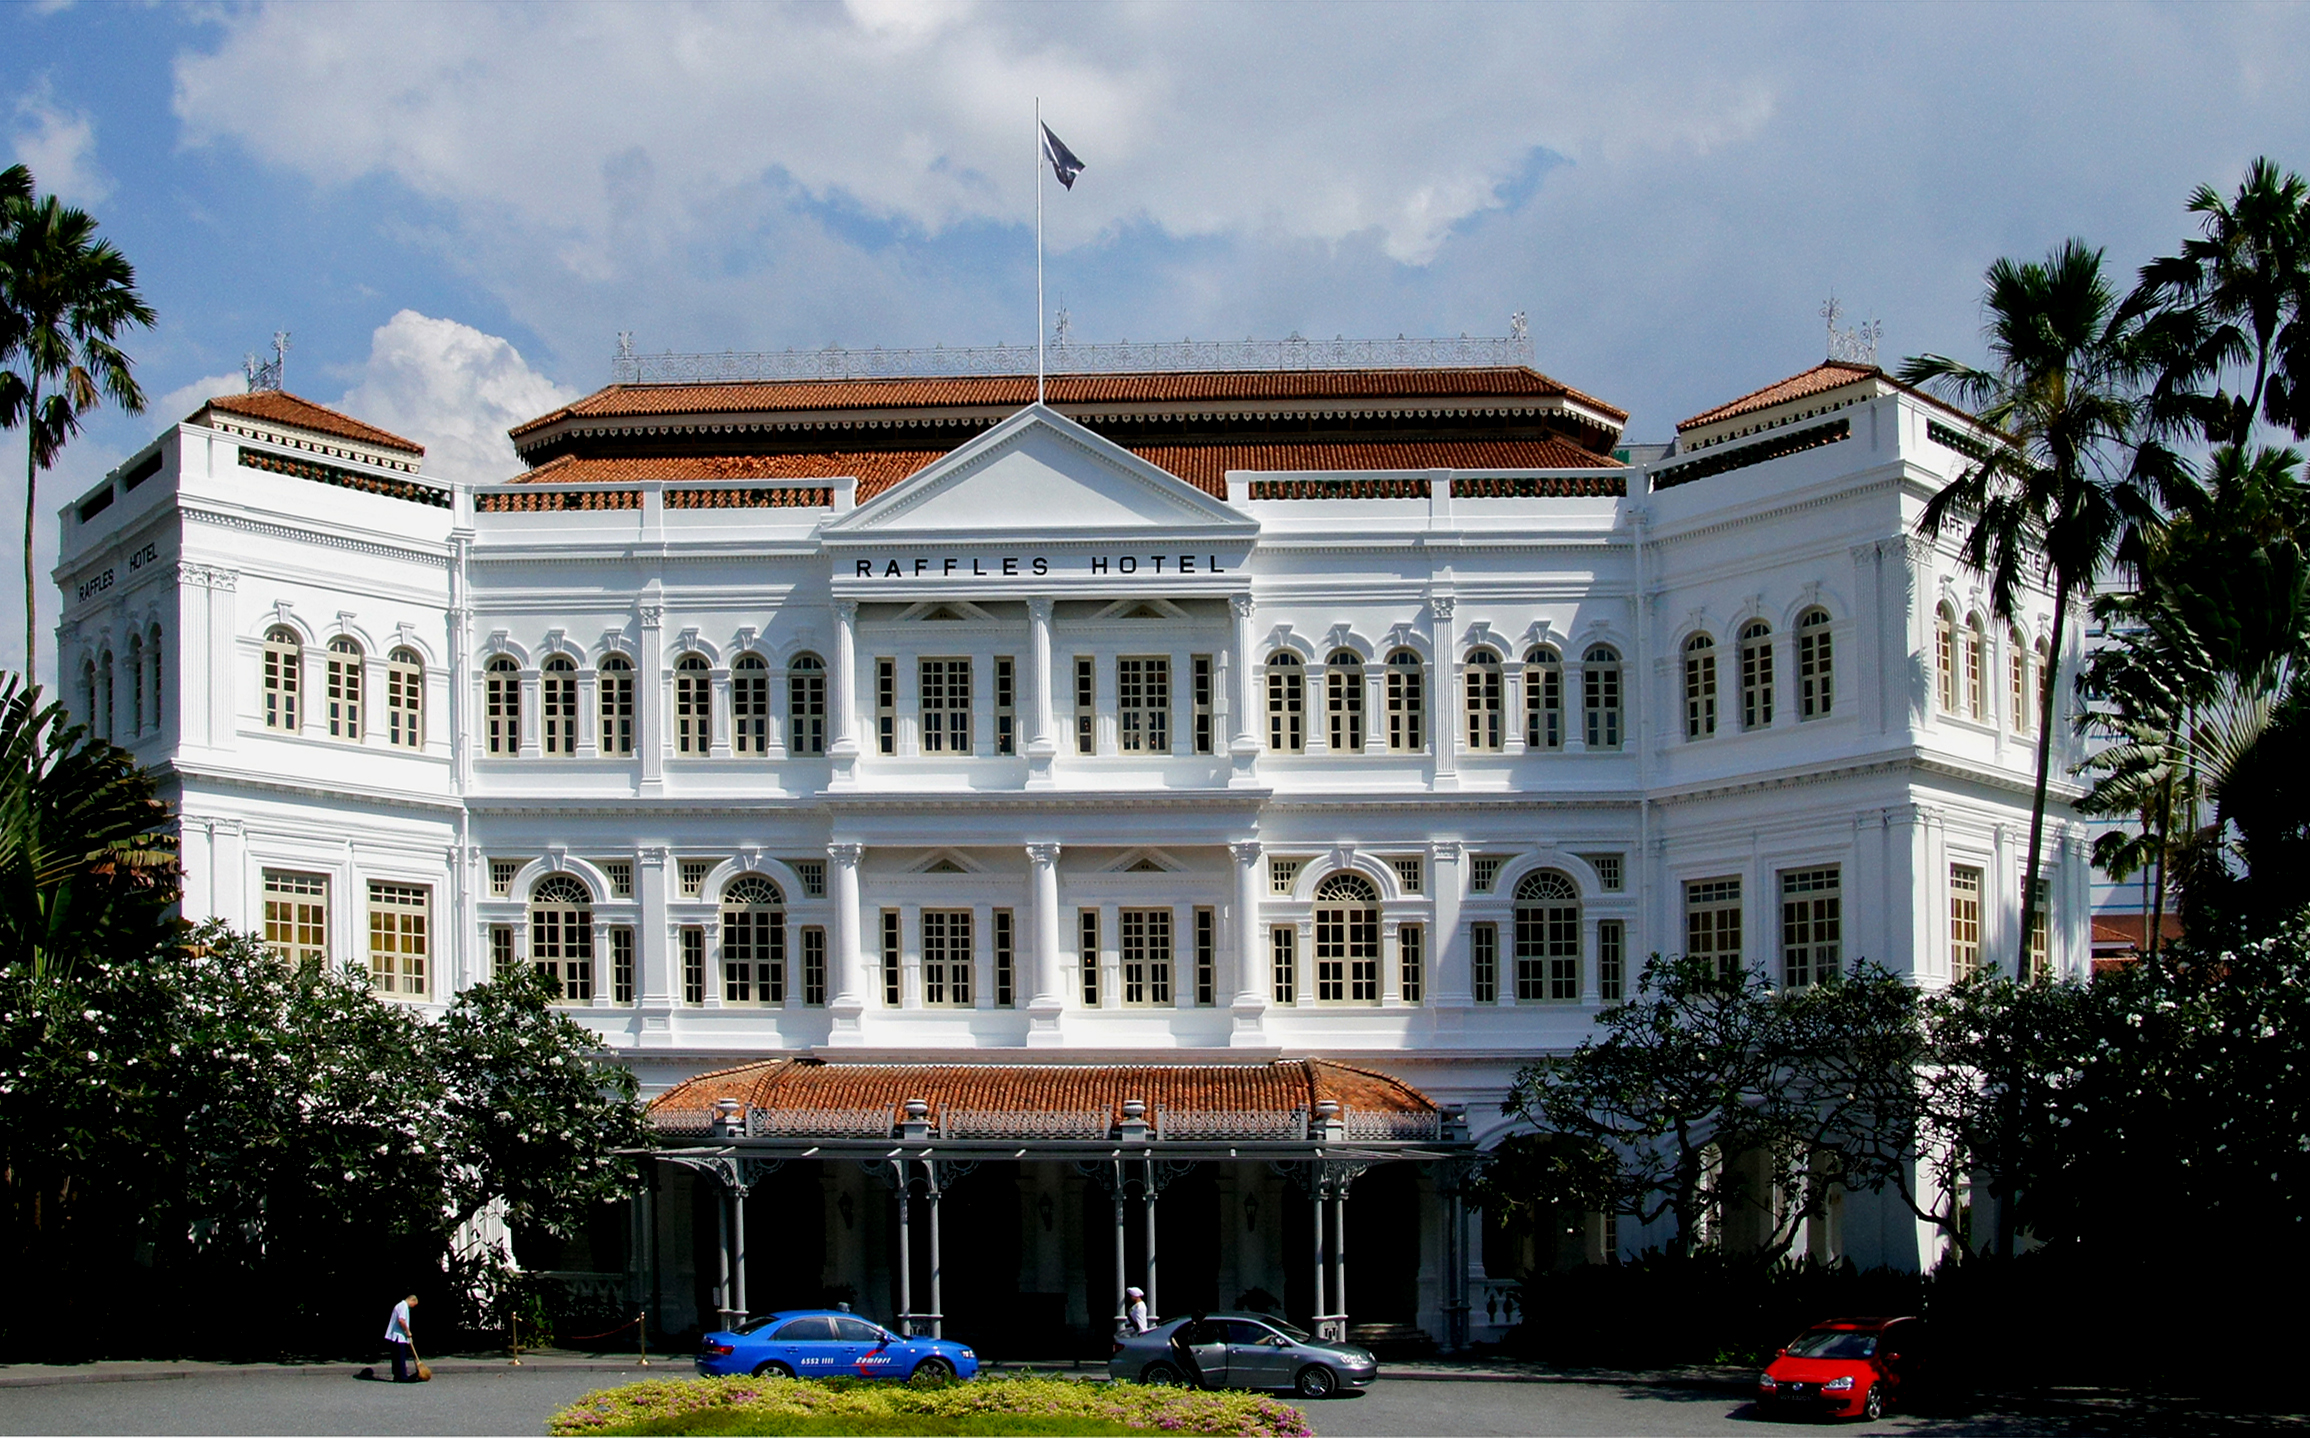
architecture, house, building, palace, downtown, plaza, landmark, facade, publicdomain, estate, hotels, sonydslra580, sightseeingsingapore, tamron18270mmpzd, raffleshotelsingapore, stamfordraffles, neighbourhood